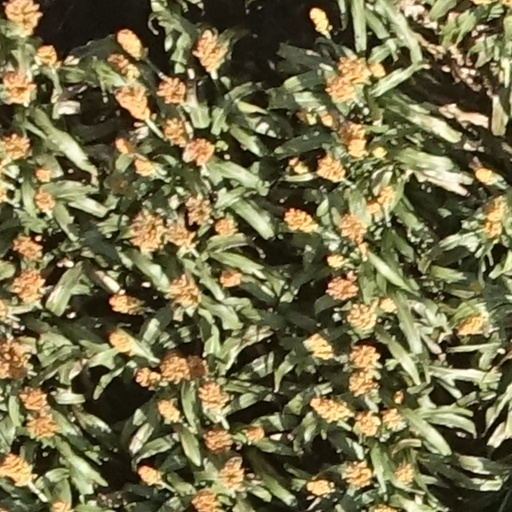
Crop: sorghum